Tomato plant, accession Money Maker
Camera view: vertical (180 deg); turntable rotation: 0 degrees
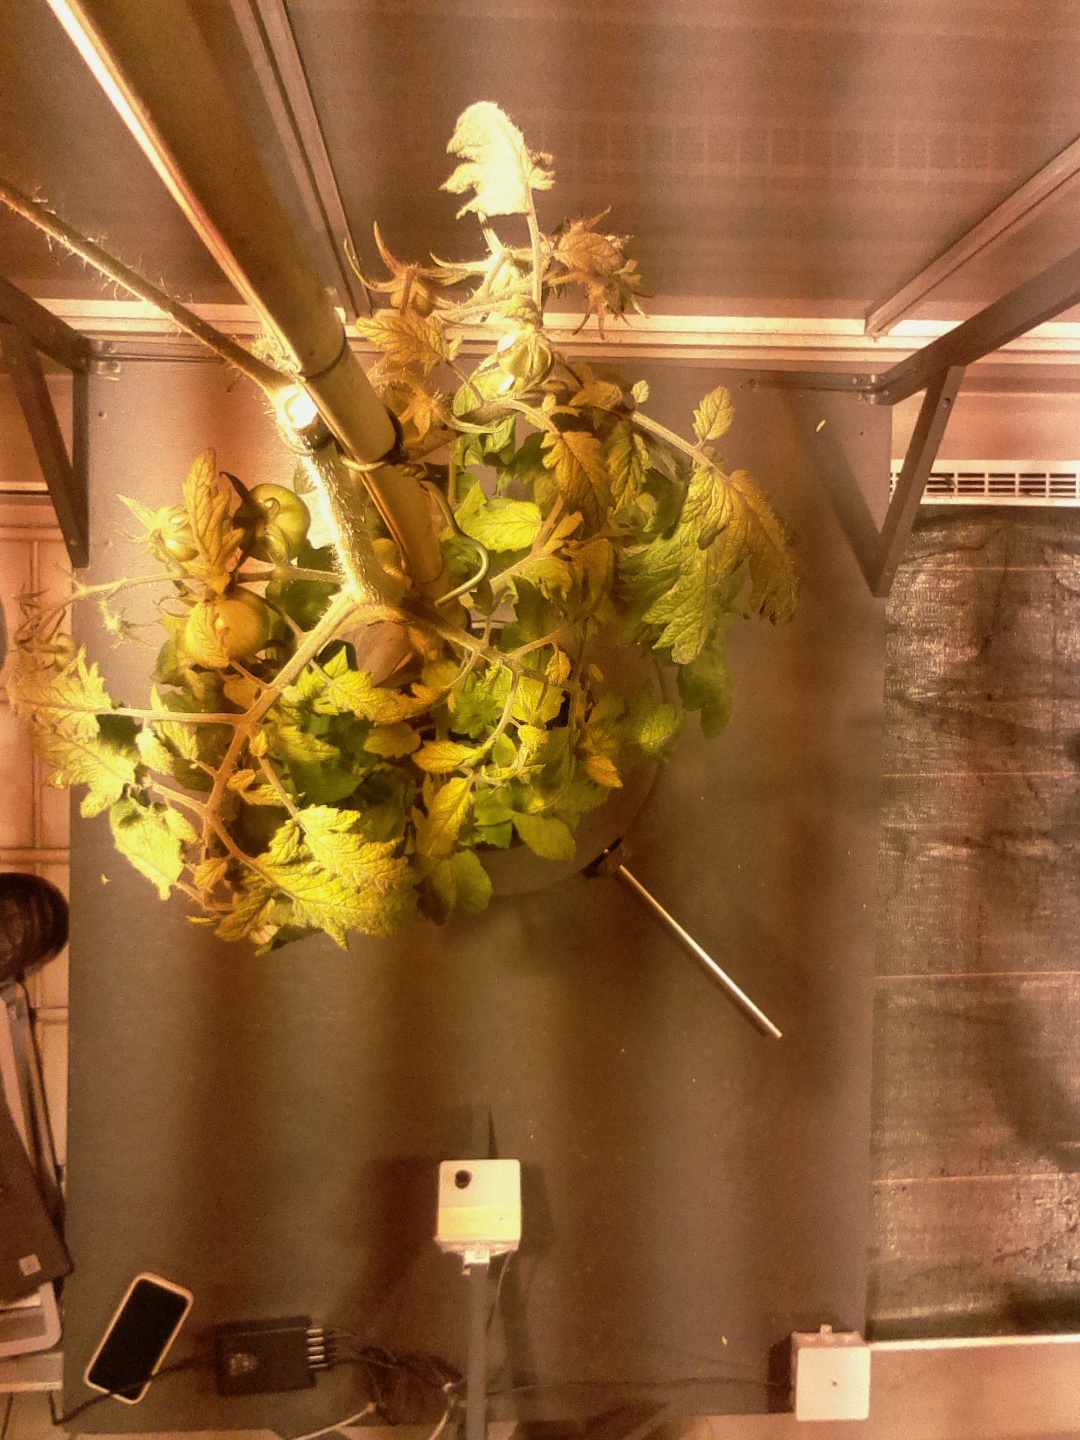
BBCH growth stage 75: 50%-60% of final fruit size